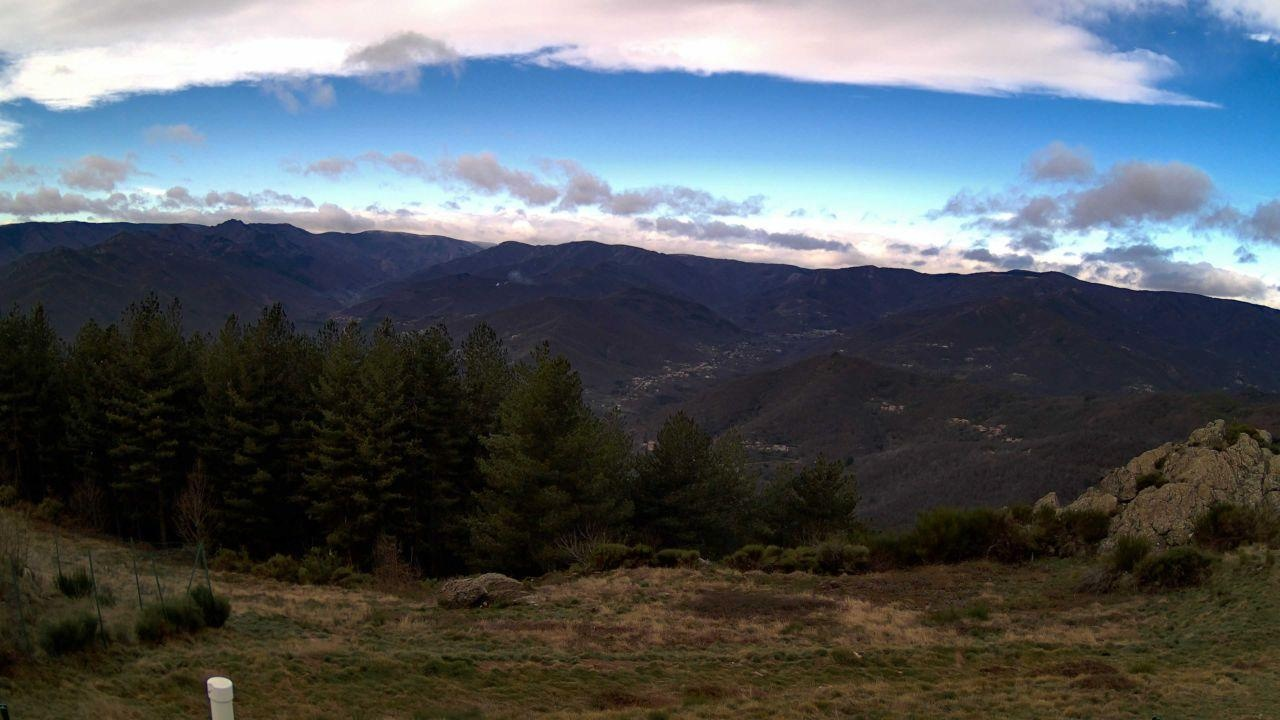
Fire: no
Smoke: yes